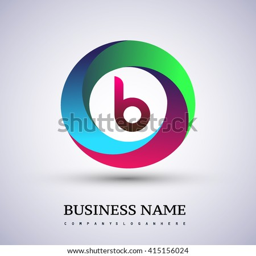
letter colorful logo in the circle .